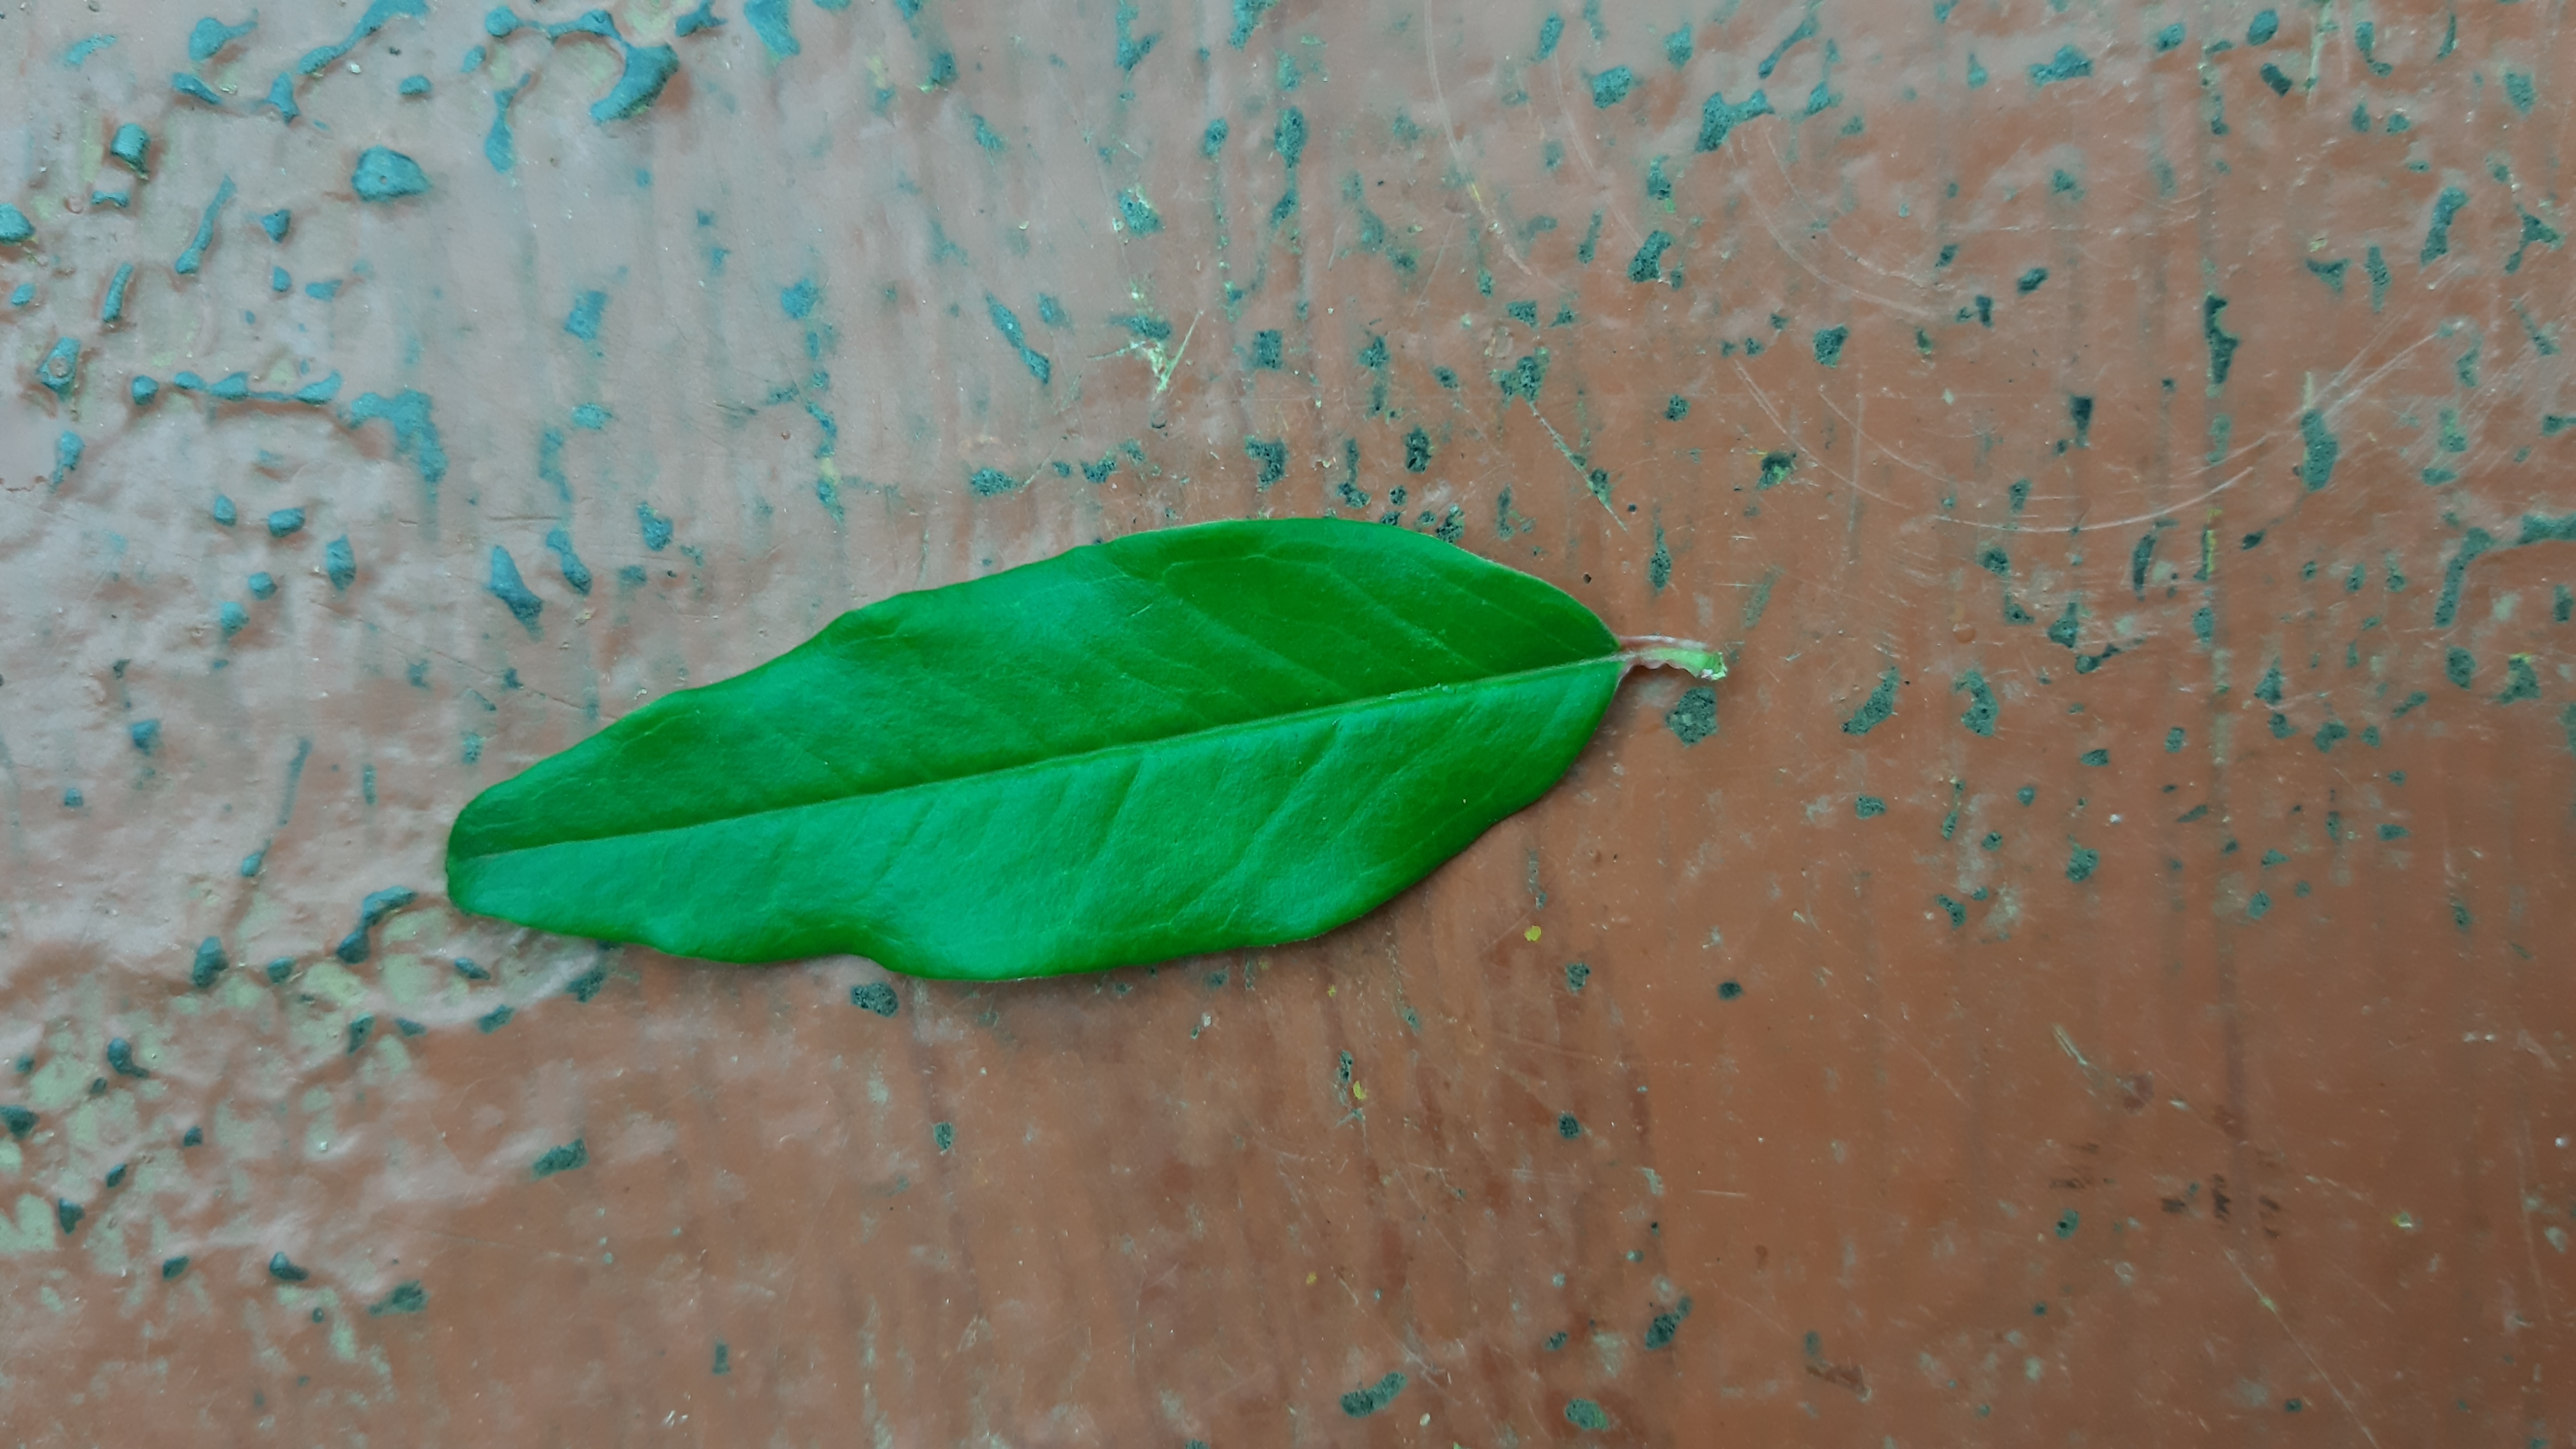
Plant: Pomoegranate